Eminem

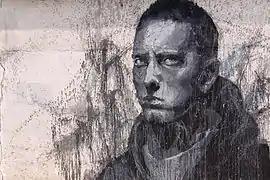

Eminem has been credited with boosting the careers of hip-hop proteges such as 50 Cent, Yelawolf, Stat Quo, Royce da 5'9", Cashis, Obie Trice, Bobby Creekwater, Boogie and hip-hop groups such as D12 and Slaughterhouse. A number of artists have cited Eminem as an influence, including;